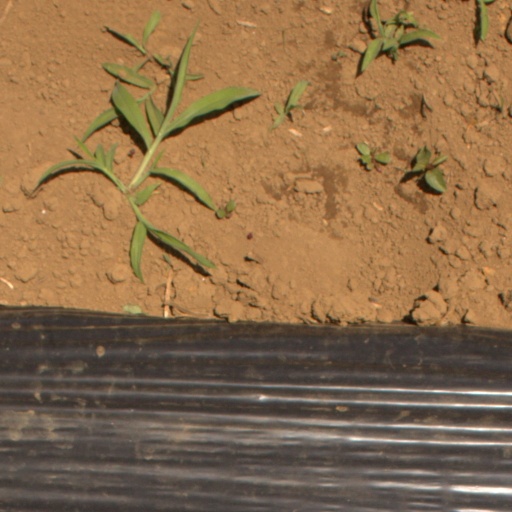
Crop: Jerusalem artichoke